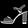
Label: Sandal